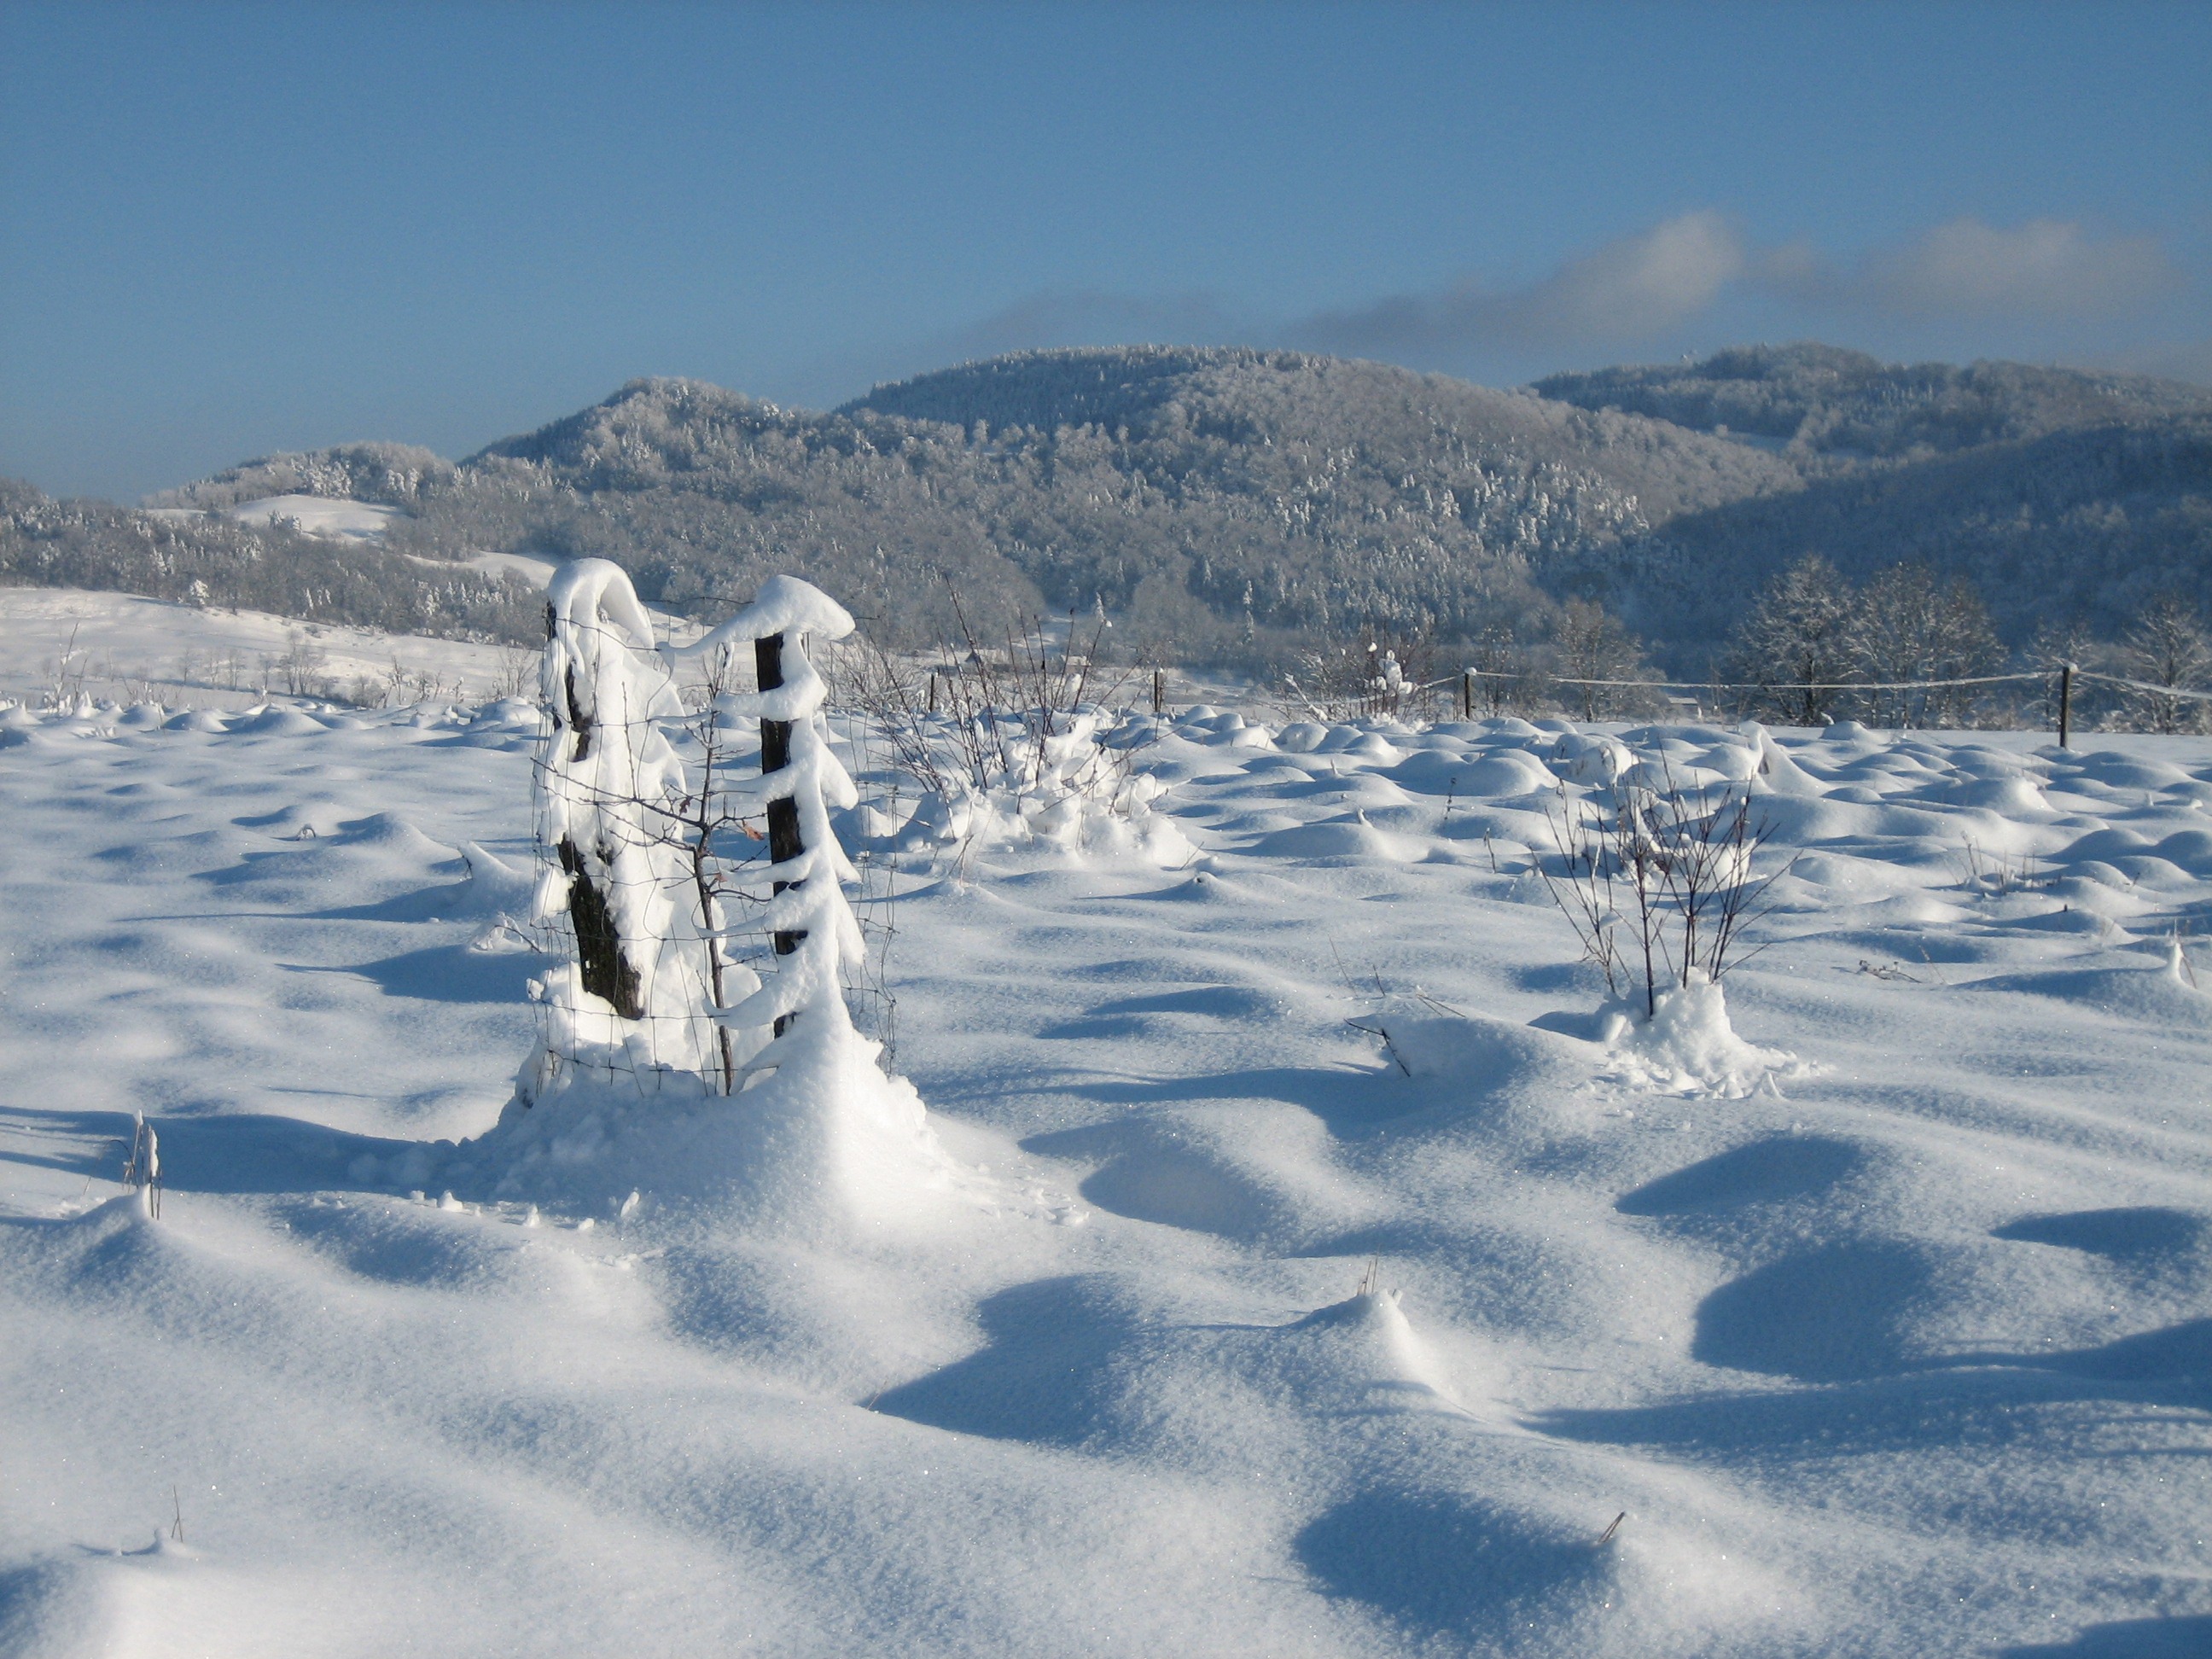
mountain, snow, cold, winter, lake, frost, mountain range, ice, weather, arctic, season, wintry, piste, freezing, arctic ocean, geological phenomenon